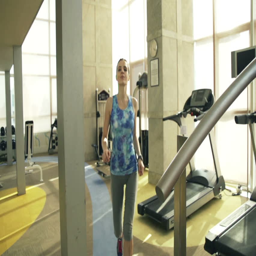
happy smiling woman in the gym